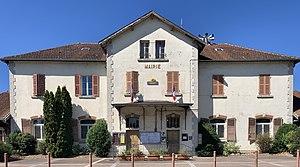
Mairie de Saint-Maurice-de-Rémens.
Saint-Maurice-de-Rémens est une commune française, située dans le département de l'Ain en région Auvergne-Rhône-Alpes.